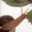
Label: snail